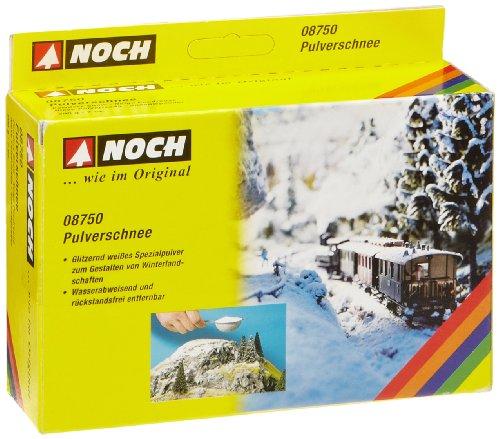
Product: Noch 8750 Powder snow G,0,H0,TT,N,Z Scale
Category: Toys & Games | Hobbies | Trains & Accessories | Accessories
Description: Great Condition.
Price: $11.99
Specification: ProductDimensions:2x5.9x4.7inches|ItemWeight:7ounces|ShippingWeight:8.5ounces(Viewshippingratesandpolicies)|DomesticShipping:ItemcanbeshippedwithinU.S.|InternationalShipping:ThisitemcanbeshippedtoselectcountriesoutsideoftheU.S.LearnMore|ASIN:B0000WP4K4|Itemmodelnumber:8750|Manufacturerrecommendedage:14yearsandup